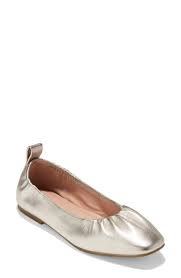
Label: Ballet Flat